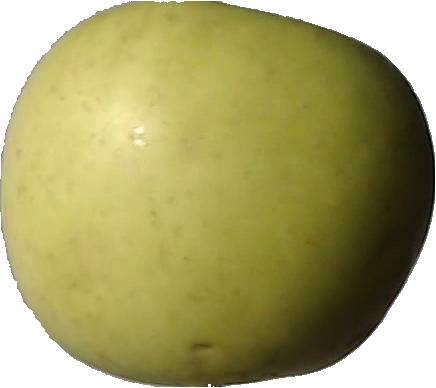
Label: apple_golden_3